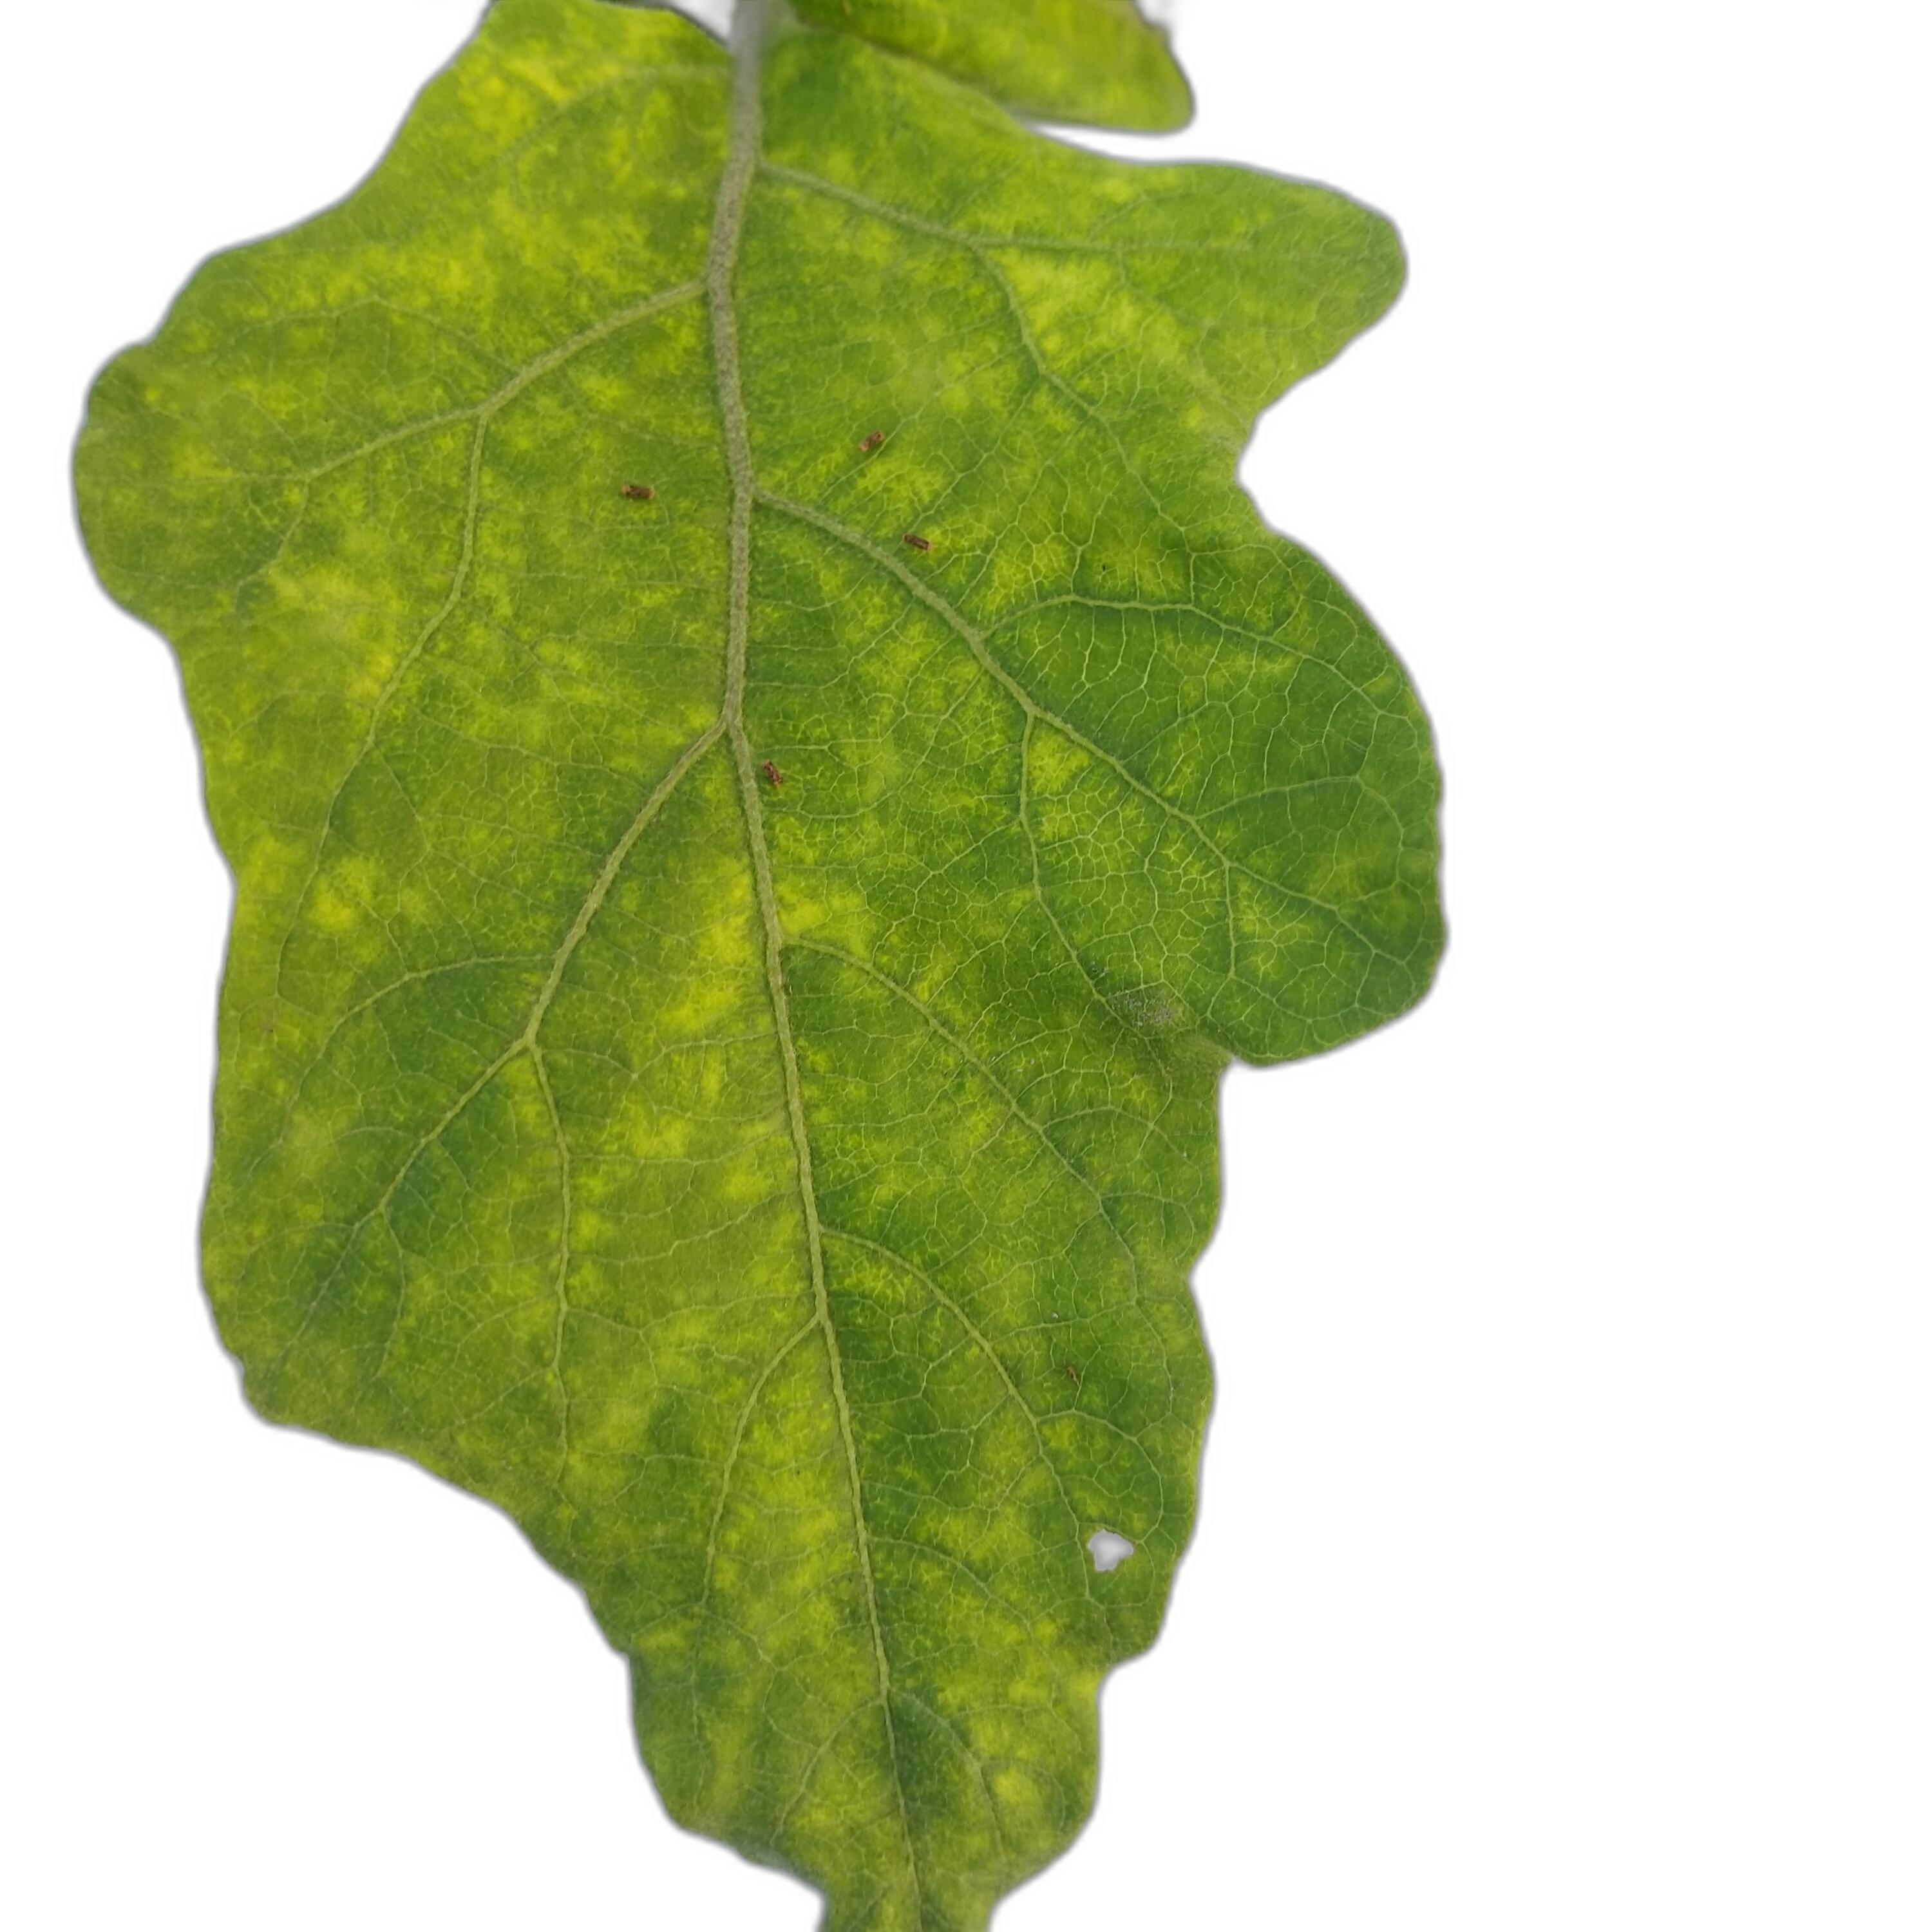
Label: Mosaic Virus Disease